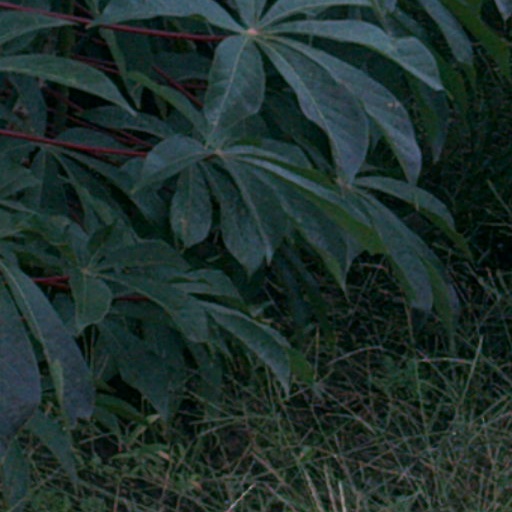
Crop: cassava